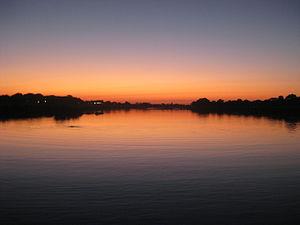
Crépuscule sur l'eau dans le parc national Kruger, en Afrique du Sud.